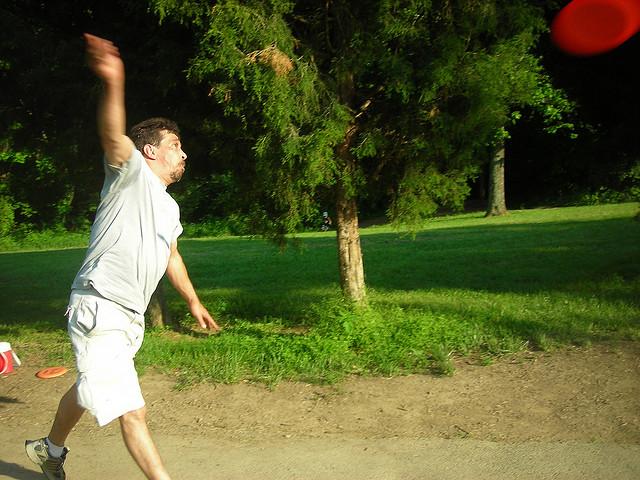
A guy playing with a Frisbee outside during the daytime.